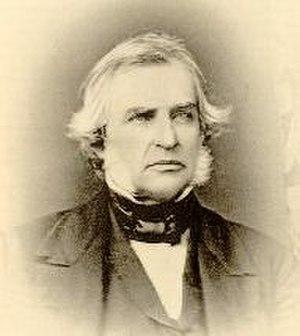
Les représentants du Delaware sont les membres de la Chambre des représentants des États-Unis élus dans le district at-large du Delaware. De 1813 à 1823 le Delaware a élu deux représentants au sein de ce même district.